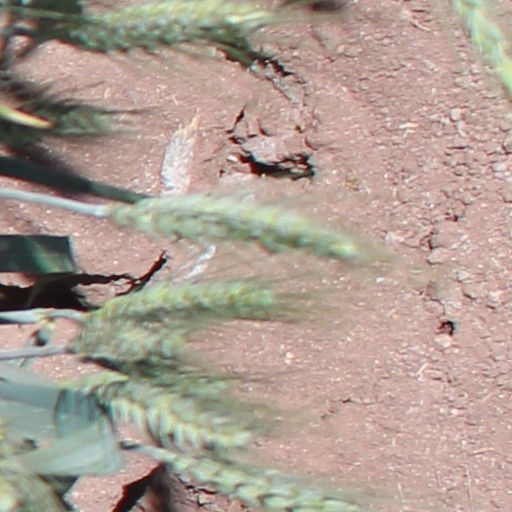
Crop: wheat